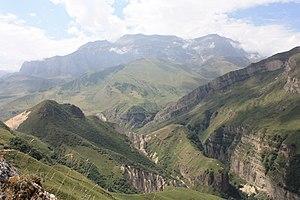
Qusar est l'une des 78 subdivisions de l'Azerbaïdjan. Sa capitale se nomme Qusar.